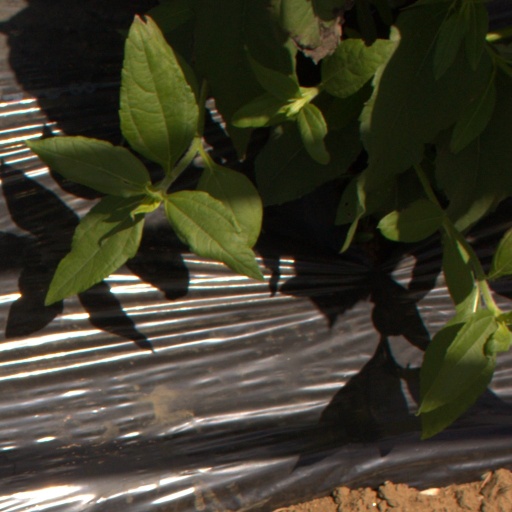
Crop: Jerusalem artichoke